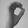
ASL letter: O